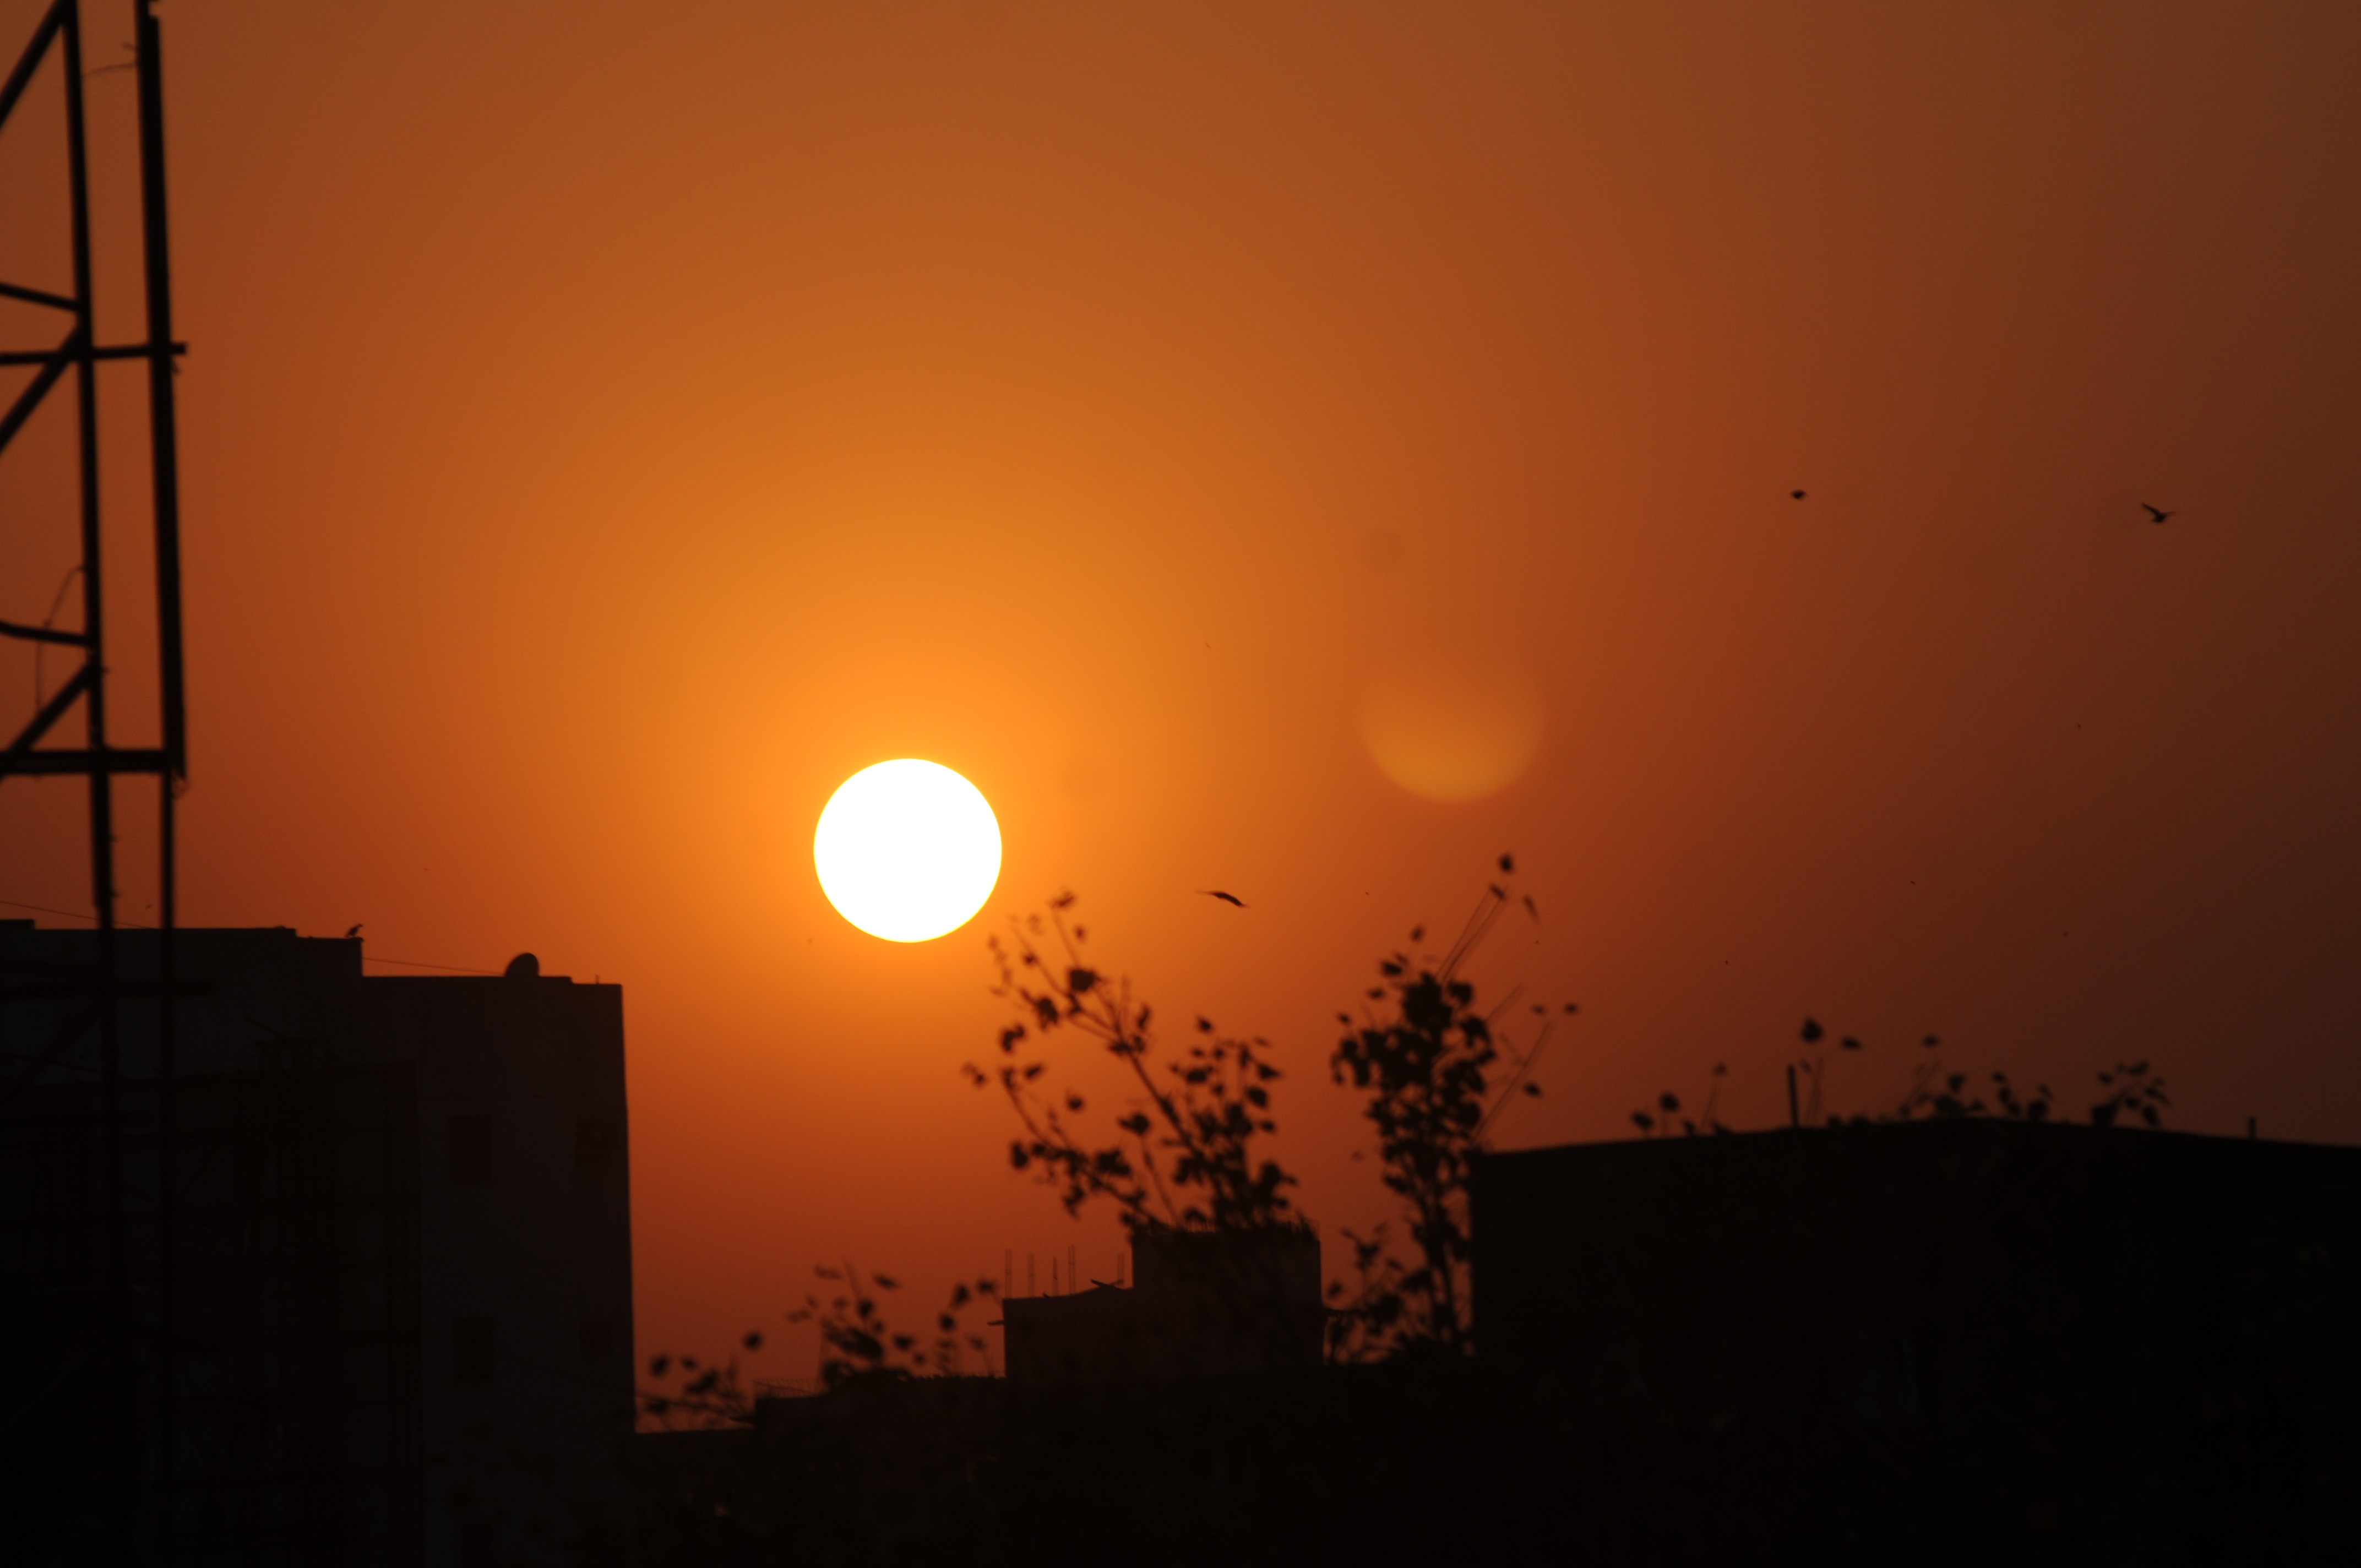
light, sky, sun, sunrise, sunset, night, sunlight, morning, dawn, atmosphere, dusk, evening, moon, afterglow, astronomical object